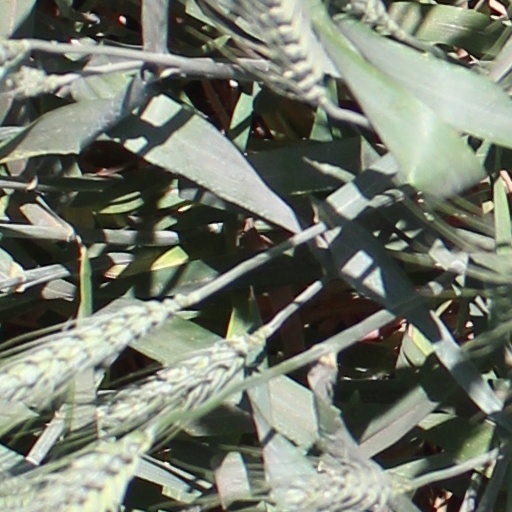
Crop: wheat